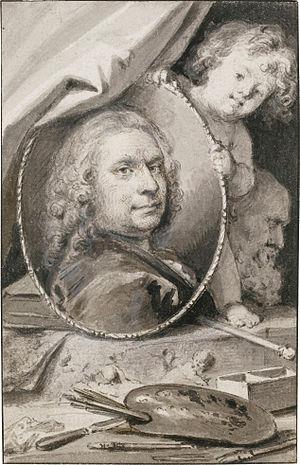
Jacob de Wit est un peintre néerlandais spécialisé dans la peinture des scènes religieuses.